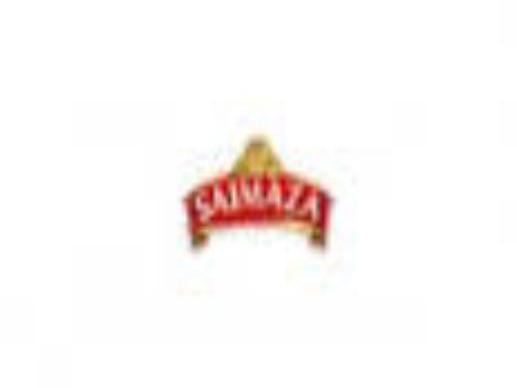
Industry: Food